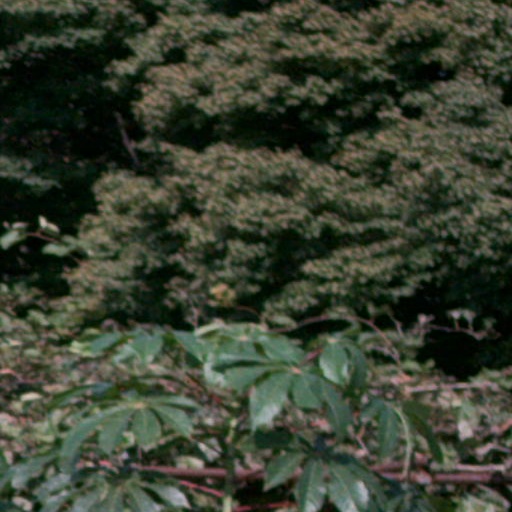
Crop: cassava